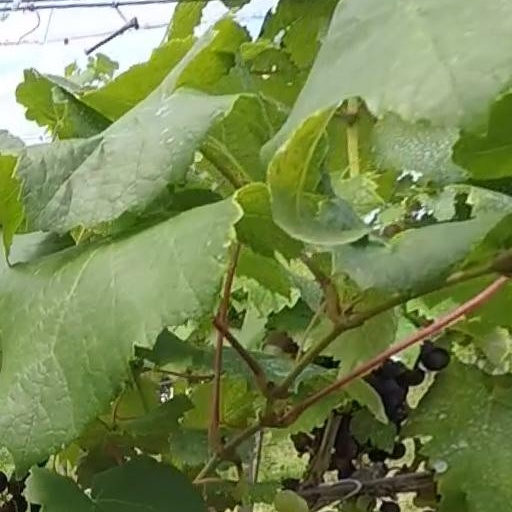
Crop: grape